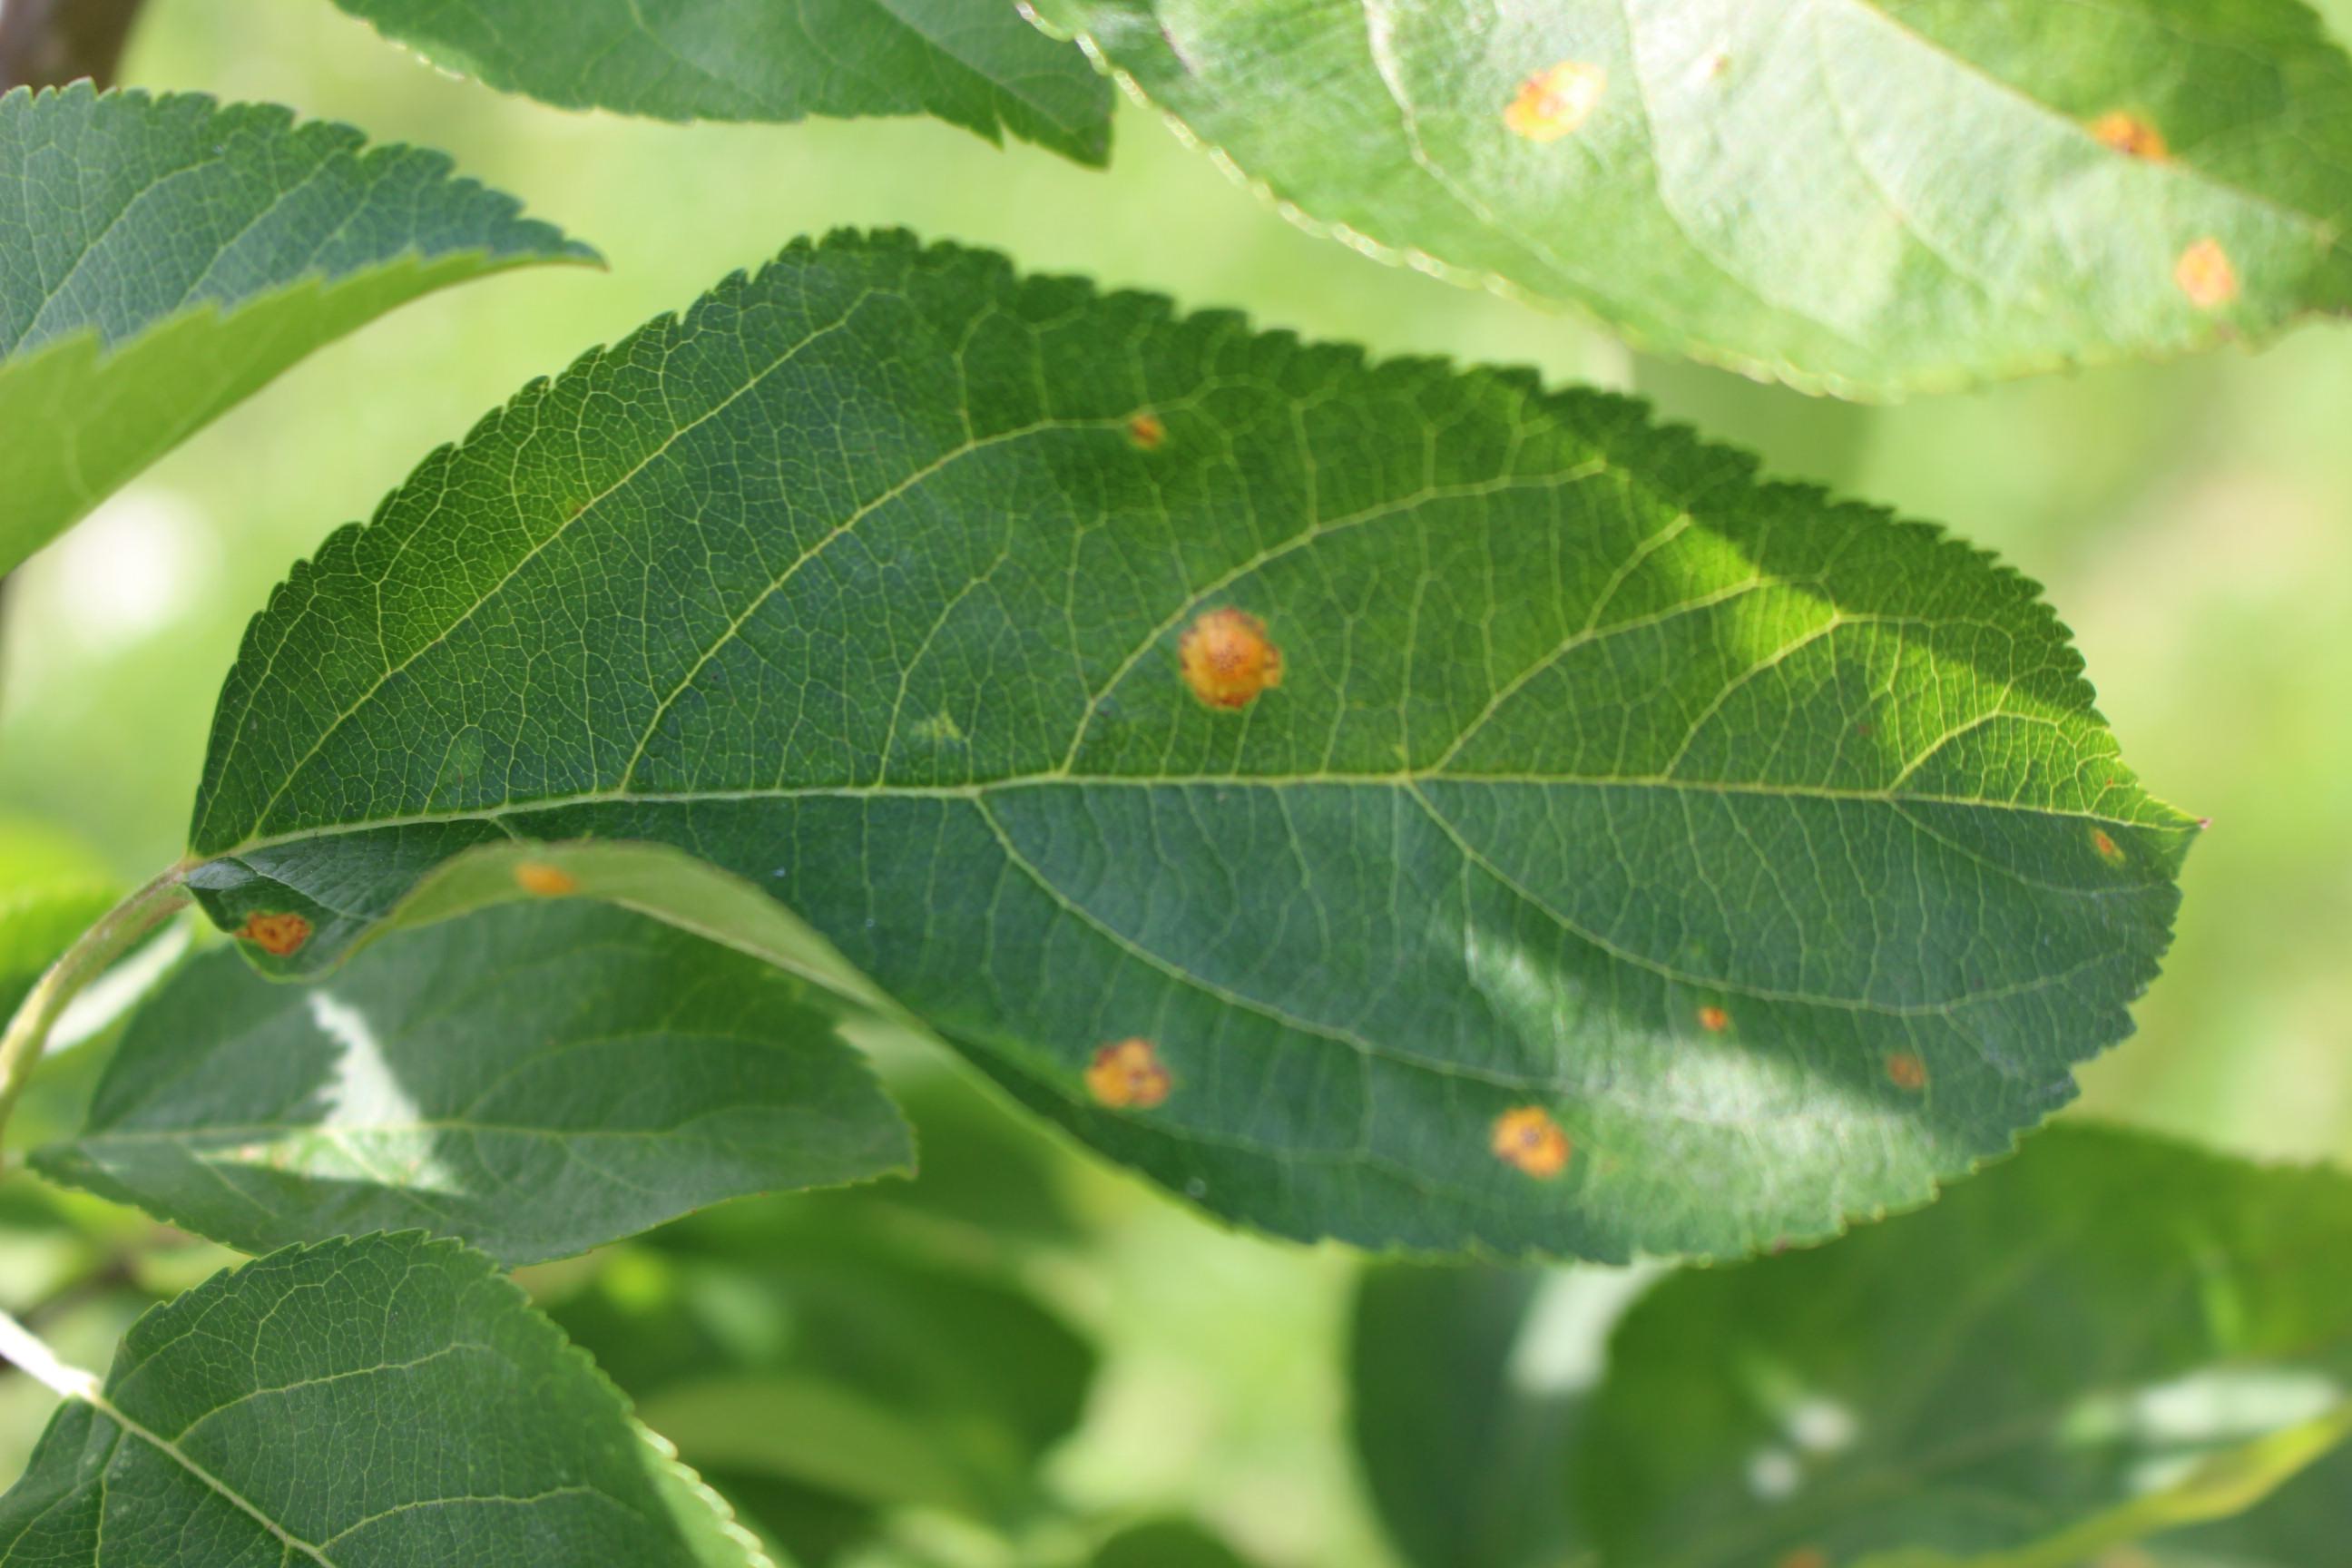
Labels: rust